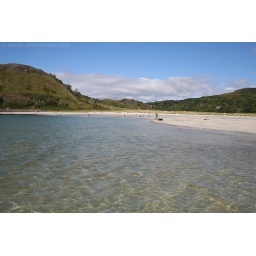
Crystal clear water in Calgary Bay